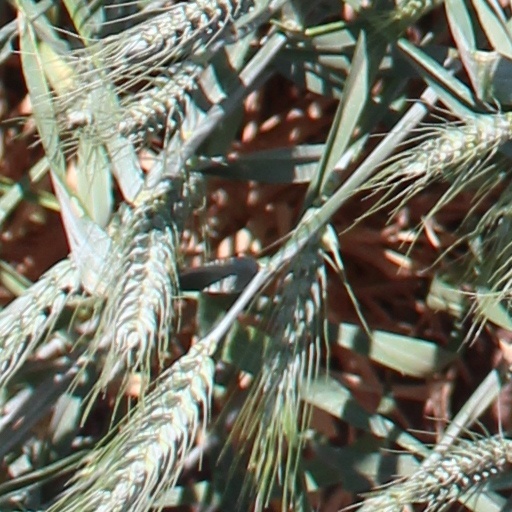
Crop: wheat